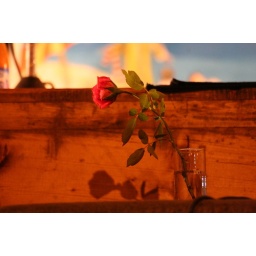
The rose in the glass (3)